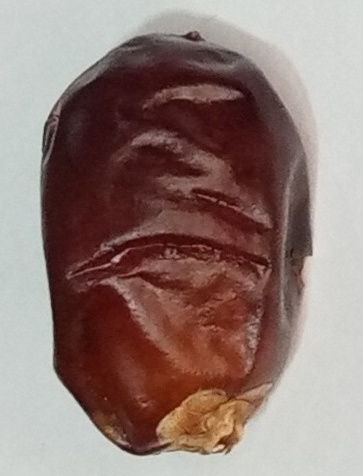
Variety: aseel
Size: small
Grade: grade-1